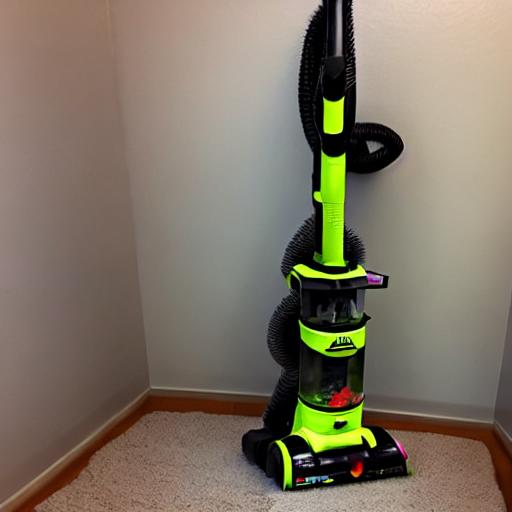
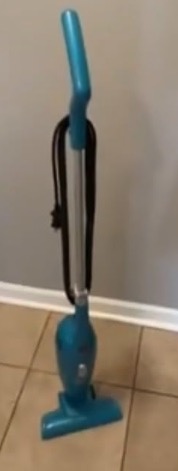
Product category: items_vacuum
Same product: no